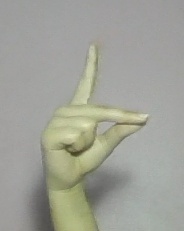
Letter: ta